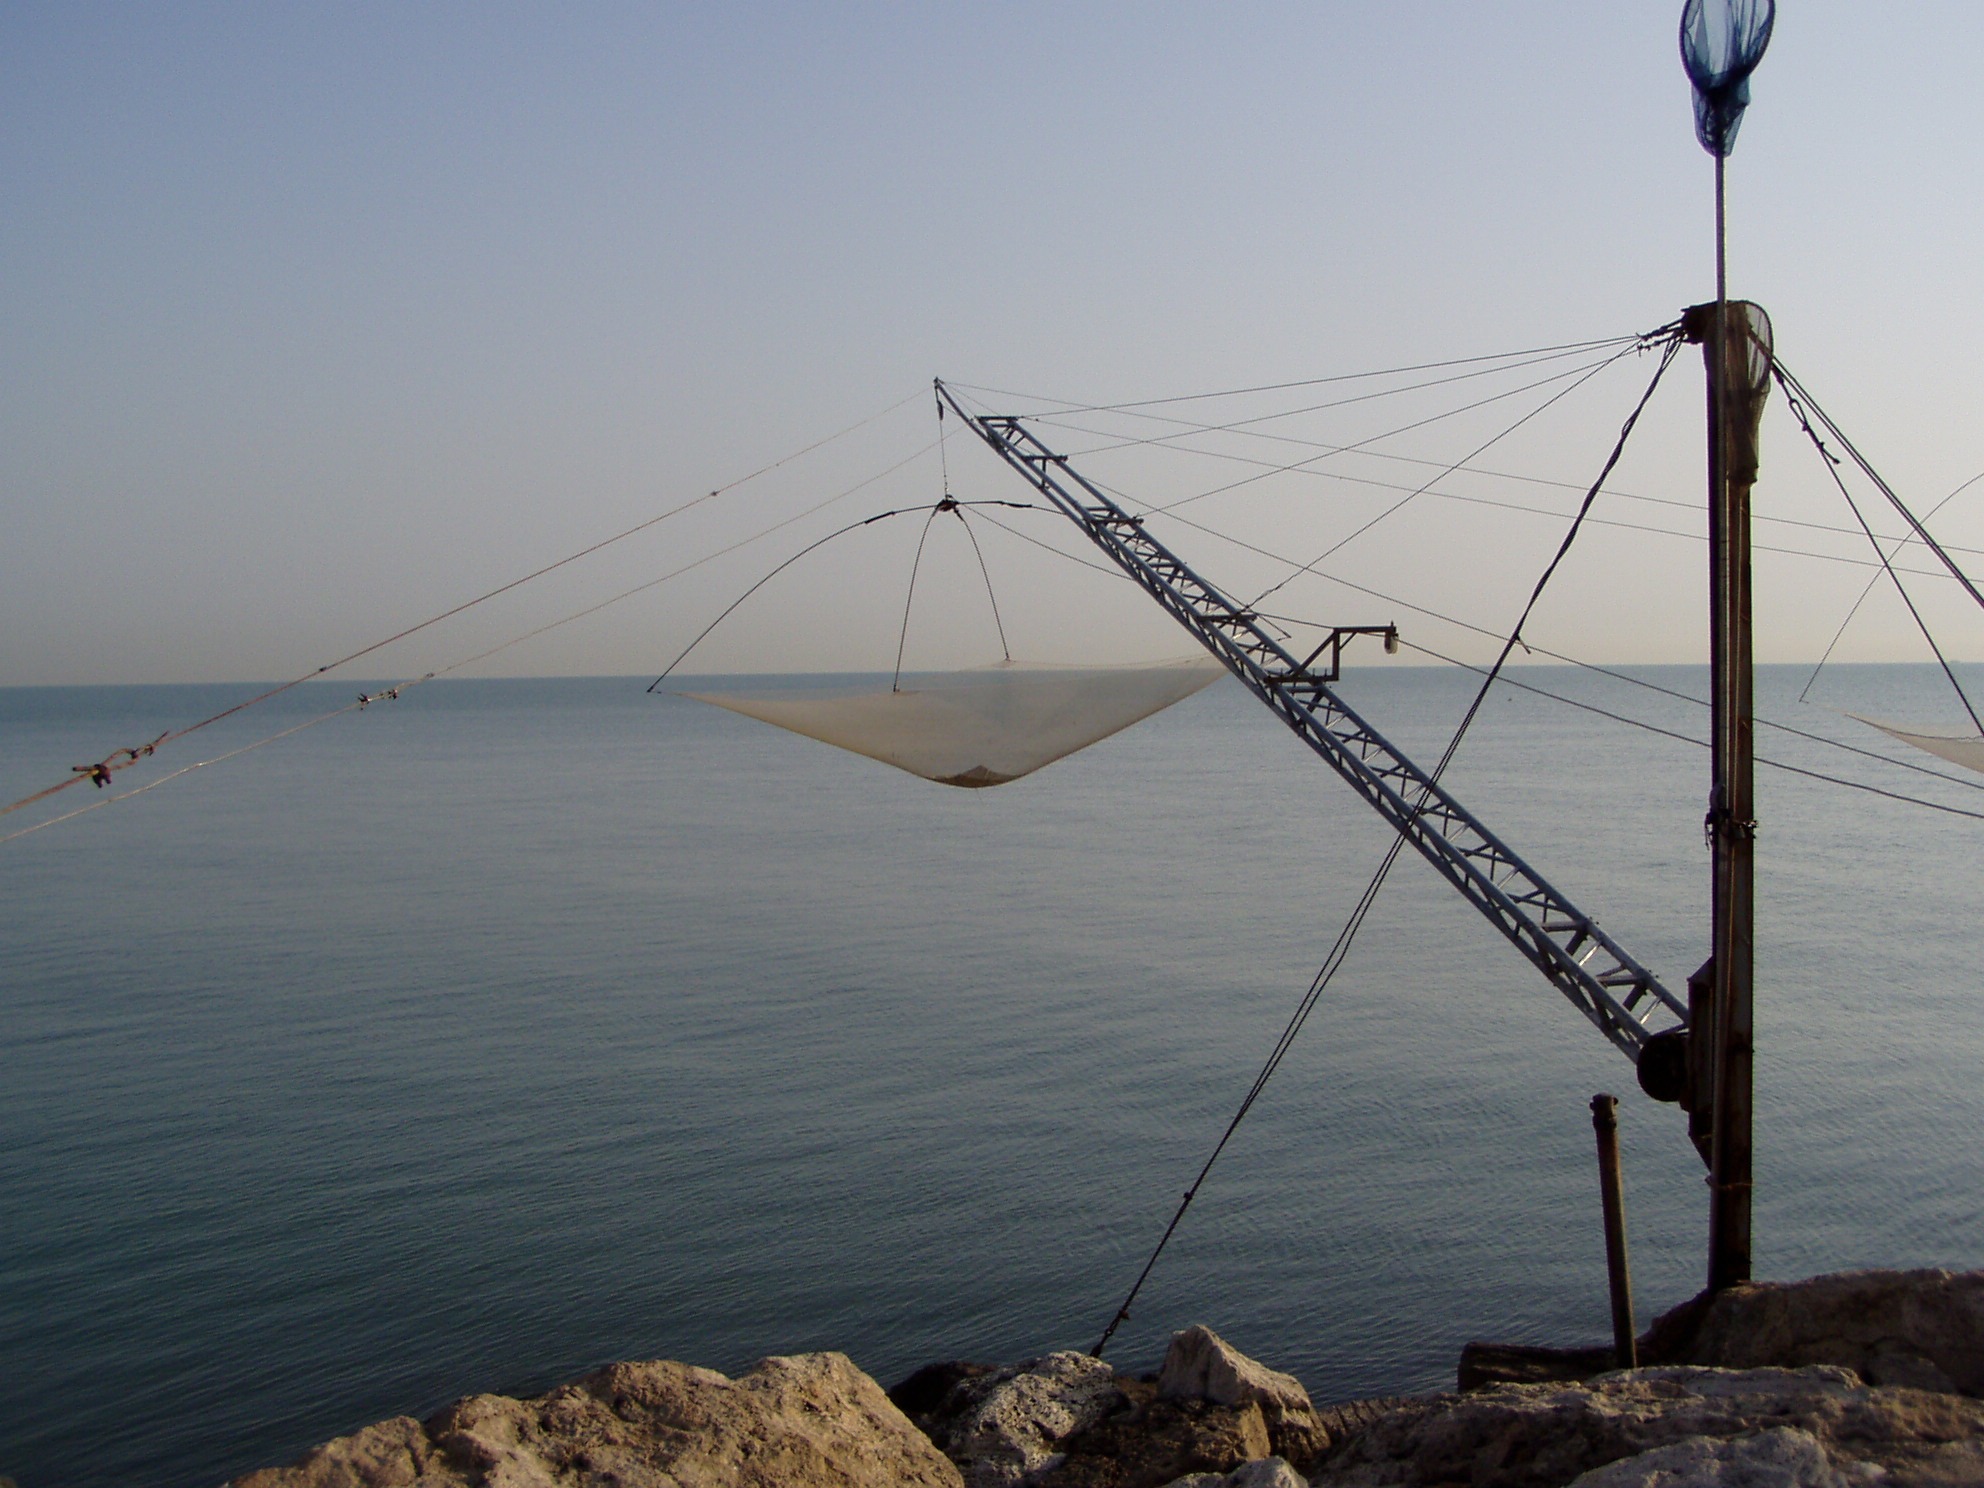
sea, coast, silhouette, wind, vehicle, fishing, mast, shadow, bay, libra